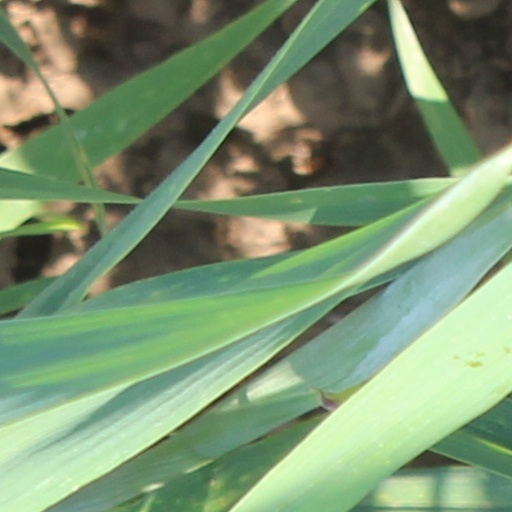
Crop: wheat